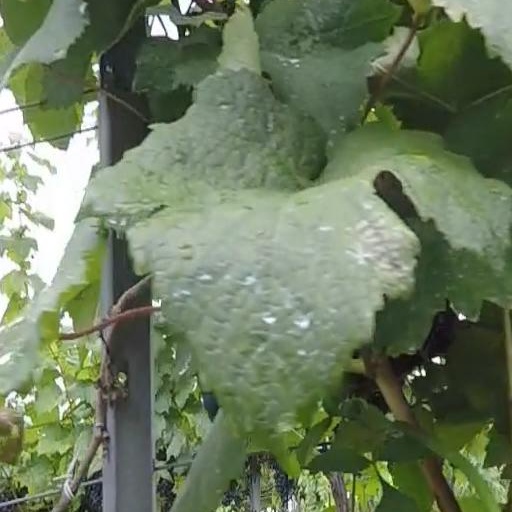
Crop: grape